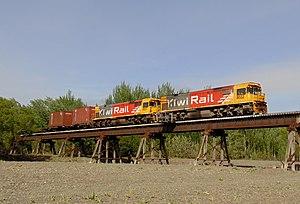
Le fleuve Waipara est un cours d’eau de l’Île du Sud de la Nouvelle-Zélande.